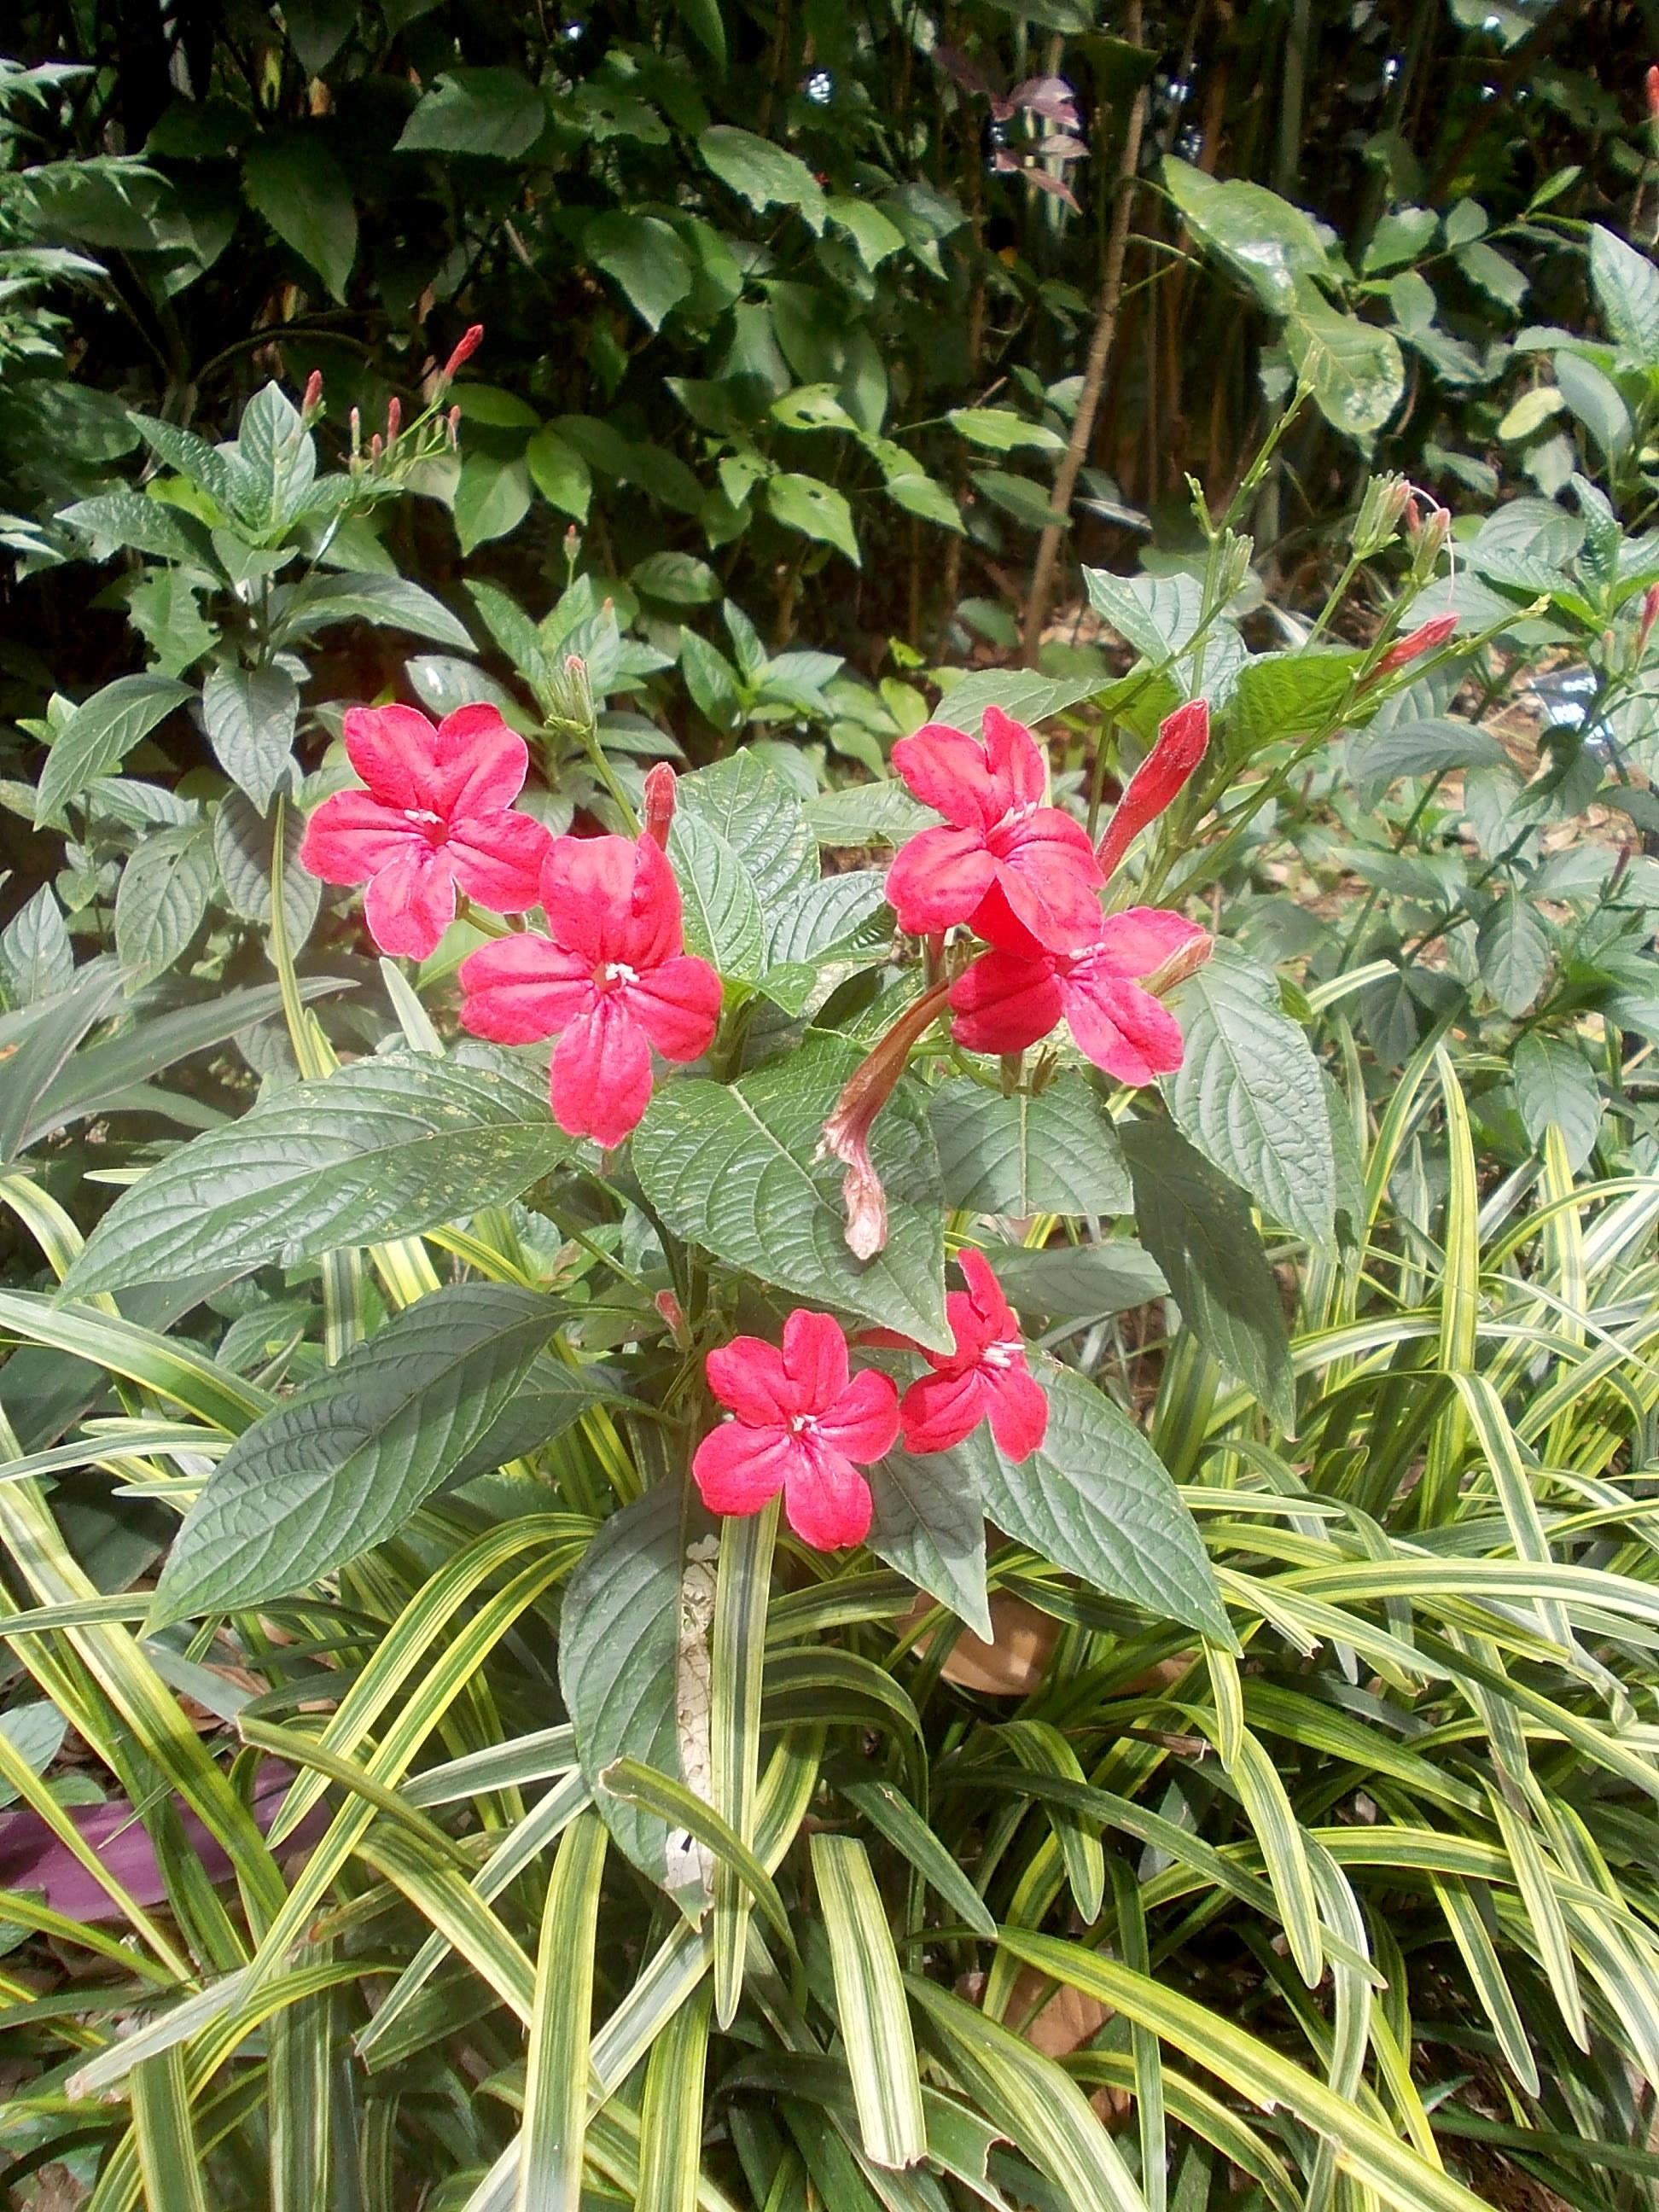
blossom, plant, stem, leaf, flower, bloom, floral, environment, herb, natural, botany, agriculture, garden, flora, botanical, plants, flowers, flower bed, outdoors, vegetation, petals, shrub, wildflowers, rhododendron, horticulture, organic, lanka, flowering plant, peradeniya, sri, woody plant, land plant